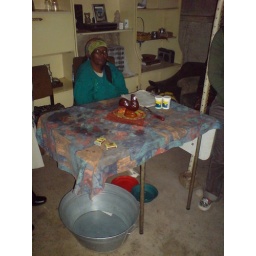
HBC GP Sophie and bath under the table